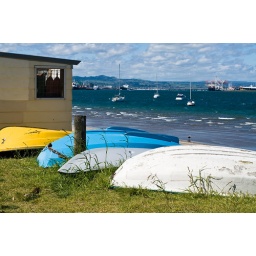
Colorful boats and shed on a harbor beach in Tauranga.